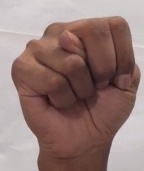
ASL sign: N